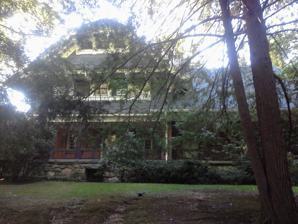
Building: Mackay Estate Dairyman's Cottage
Country: United States of America
Year built: 1902
Historic house in New York, United States United States historic place Mackay Estate Dairyman's Cottage U.S. National Register of Historic Places Show map of New York Show map of the United States Location 40 Elm Dr., East Hills, New York Coordinates 40°48′2″N 73°37′32″W / 40.80056°N 73.62556°W / 40.80056; -73.62556 Area 1.3 acres (0.53 ha) Architect Warren & Wetmore Architectural style Eclectic w/ Japanese Detail NRHP reference No. 91000238 Added to NRHP March 14, 1991 The Mackay Estate Dairyman's Cottage is a historic house located within the Incorporated Village of East Hills in Nassau County , on Long Island , in New York , United States. Description The Mackay Estate Dairyman's Cottage was designed about 1902 by architects Warren and Wetmore in an eclectic style. It is a 2 + 1 ⁄ 2 -story frame house with a brick first floor set on a rubble base.  It features a steep flaring roof, small dormers with steep roofs, deep projecting eaves, and rows of rectangular windows with flat brackets, giving it a strong Japanese feel. The building was originally a component of Clarence Mackay 's Harbor Hill Estate . It was later the residence of lyricist Hal David . The building was listed on the National Register of Historic Places in 1991. It is one of three remaining Harbor Hill Estate buildings which were listed at that time – the others being the Mackay Estate Gate Lodge and the Mackay Estate Water Tower . References